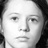
Emotion: neutral